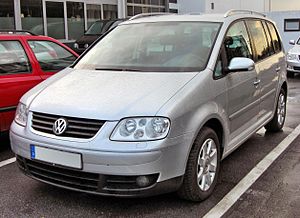
Volkswagen Touran I
Volkswagen Touran '03−'06
Volkswagen Touran I er en kompakt MPV fra Volkswagen. Bilen er ligesom Golf V og Golf VI baseret på PQ35-platformen og har separate hjulophæng for og bag, hvor Volkswagen Caddy, som er bygget på samme platform, har stiv bagaksel. Touran har som standard fem siddepladser, men kan mod merpris udstyres med i alt syv siddepladser, som kan sænkes ned i bagagerumsgulvet og klappes op efter behov. Touran kom på markedet i Tyskland i februar 2003 og blev i begyndelsen af 2004 den mest solgte bil i sin klasse.